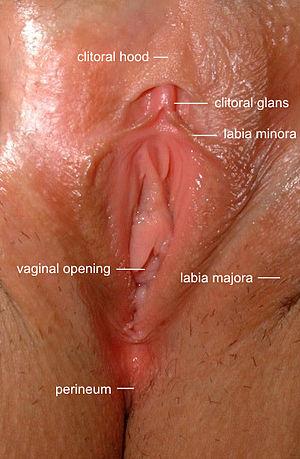
Schéma anatomique de la vulve d'une femme de 23 ans avec labels inclus. Les petites lèvres et les grandes lèvres, le clitoris et l'ouverture vaginale sont représentées.